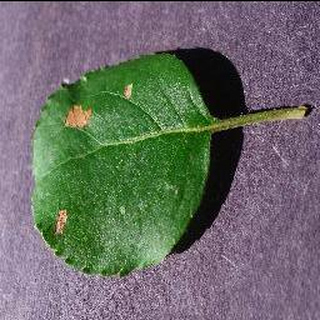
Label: apple_black_rot